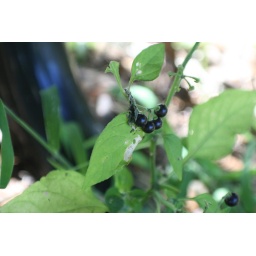
A little plant bears fruit beneath a bench in the playground section of Englewood Sports Park.